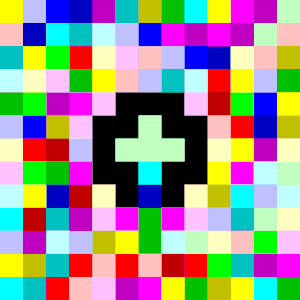
Voici une liste non exhaustive de codes pour effectuer le programme Hello world.
« Hello world » sont les mots traditionnellement écrits par un programme informatique simple dont le but est de faire la démonstration rapide de son exécution sans erreur.